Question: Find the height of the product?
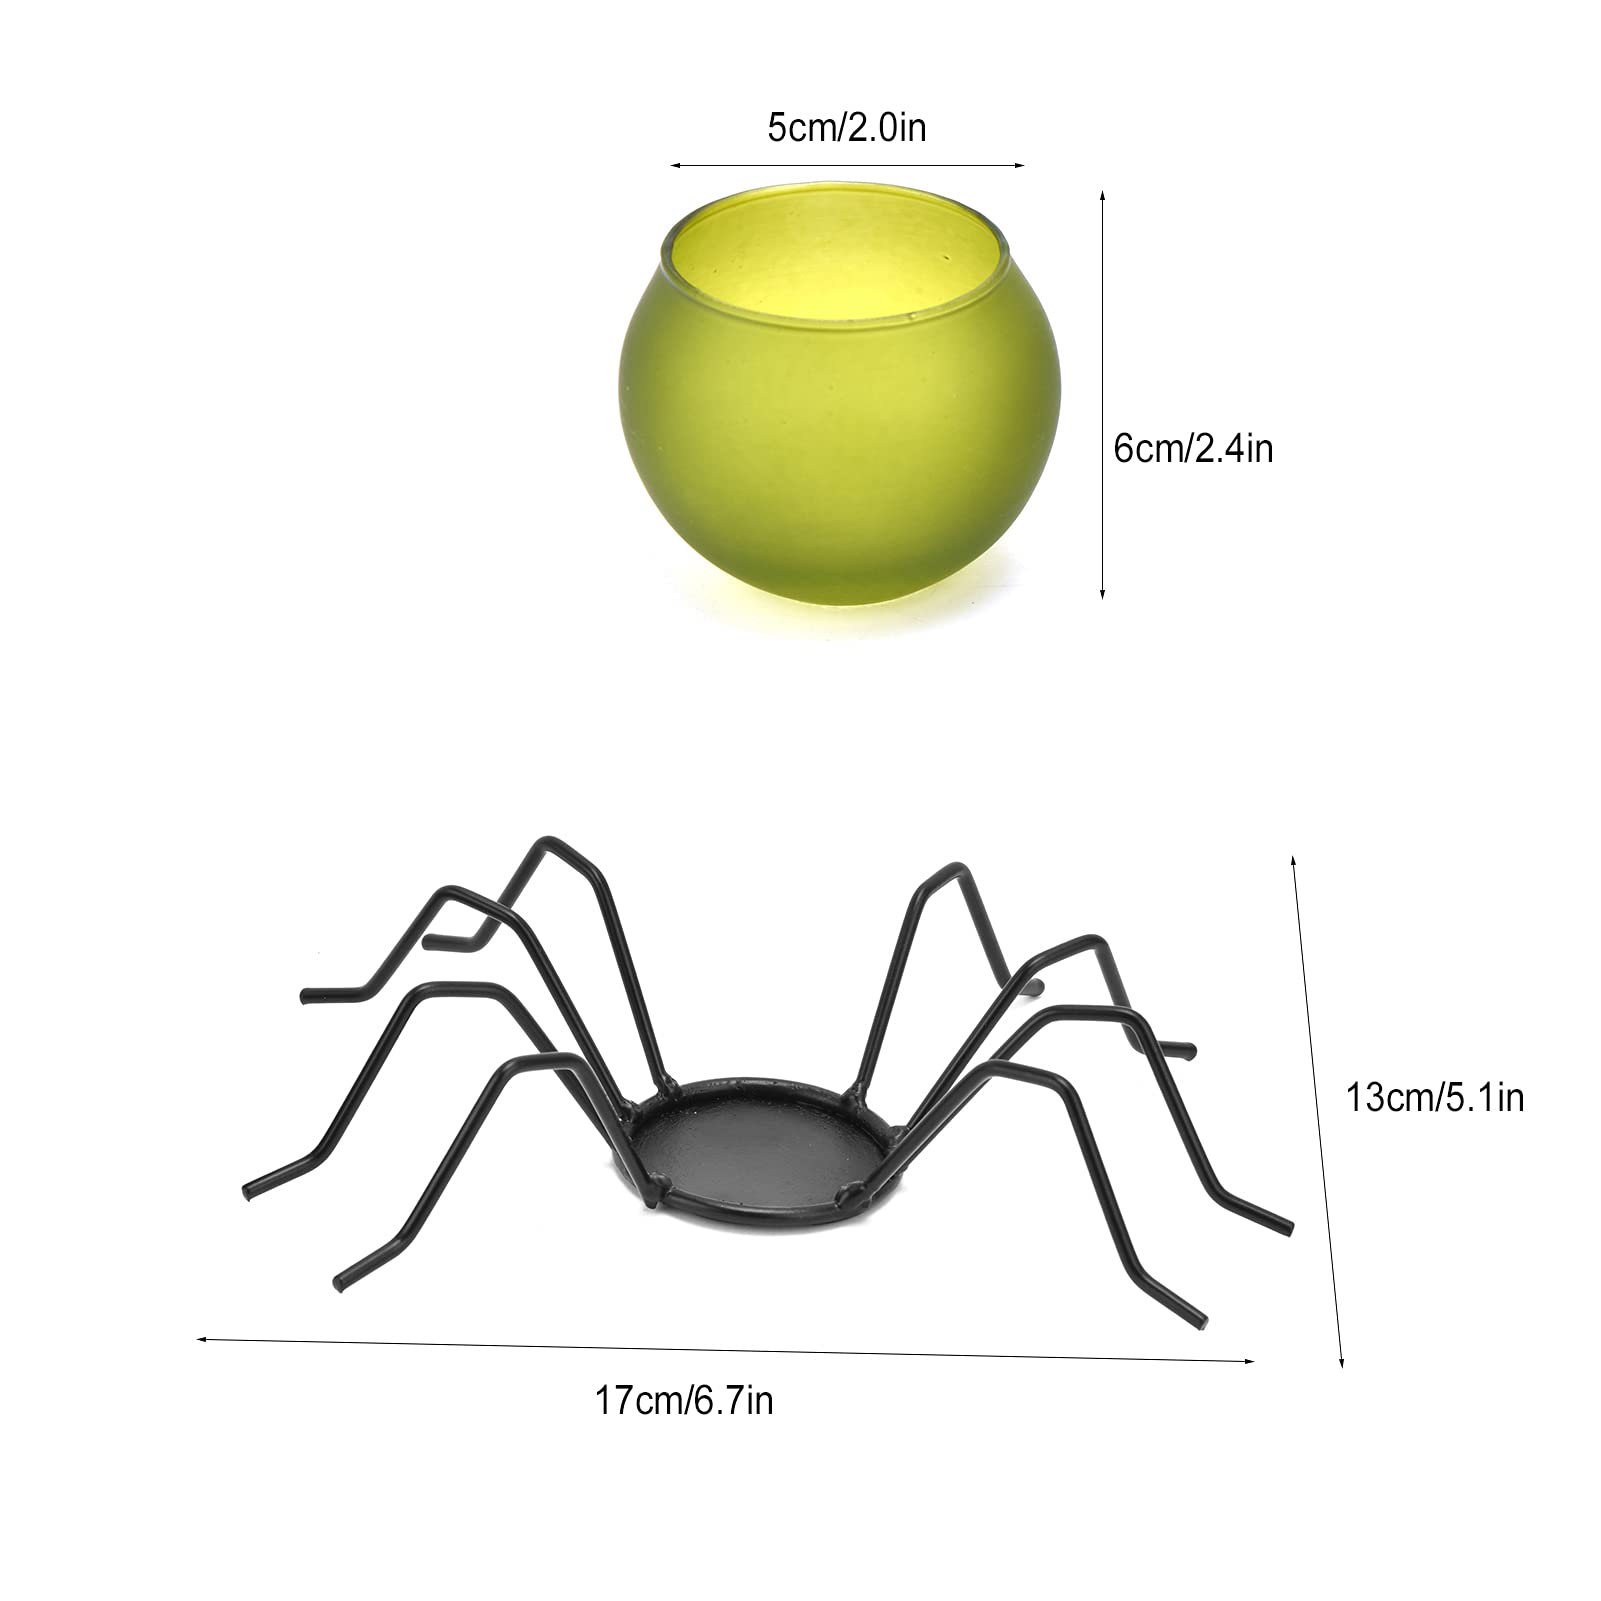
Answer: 13.0 centimetre